Warhead (film)

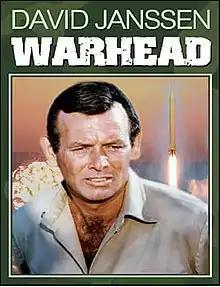

Warhead is a 1977 American film directed by John O'Connor and produced by Buddy Ruskin. The film was originally shot in Israel in 1973 under the title Sabra Command.